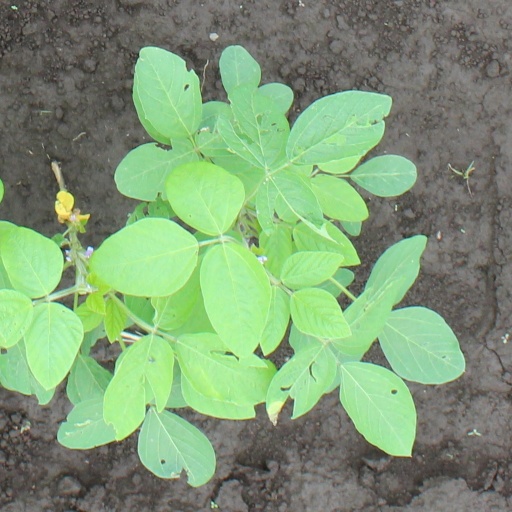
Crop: soybean